Alois Benjamin Saliger

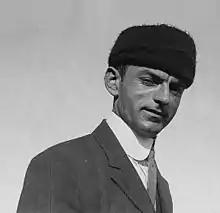

Alois Benjamin Saliger (June 30, 1880 – April 1969), also known as A. B. Saliger, was a New York City-based Czech inventor, businessman, and immigrant. In 1927, he invented the Psycho-Phone or Psychophone, a modified version of American inventor Thomas Edison's phonograph that Saliger intended to be used in the field of psychology.